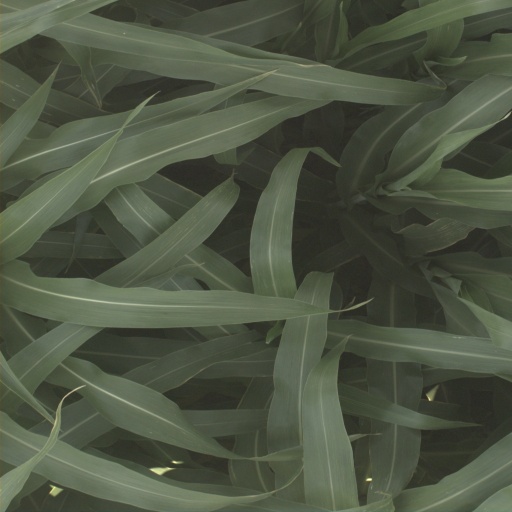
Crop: sorghum